Pallacanestro Trieste

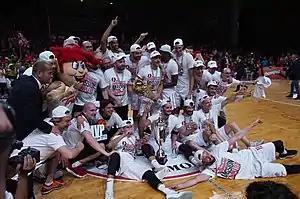
Players celebrating after the 2018 Serie A2 championship

Pallacanestro Trieste 2004 is an Italian professional basketball club based in Trieste. They played in the Lega Basket Serie A (LBA) for five seasons (2018–19 to 2022–23 season); after winning playoffs of Serie A2 in 2023–24 season they are going to join again Lega Basket Serie A in the 2024–25 season. The PalaTrieste serves as the club's home arena.